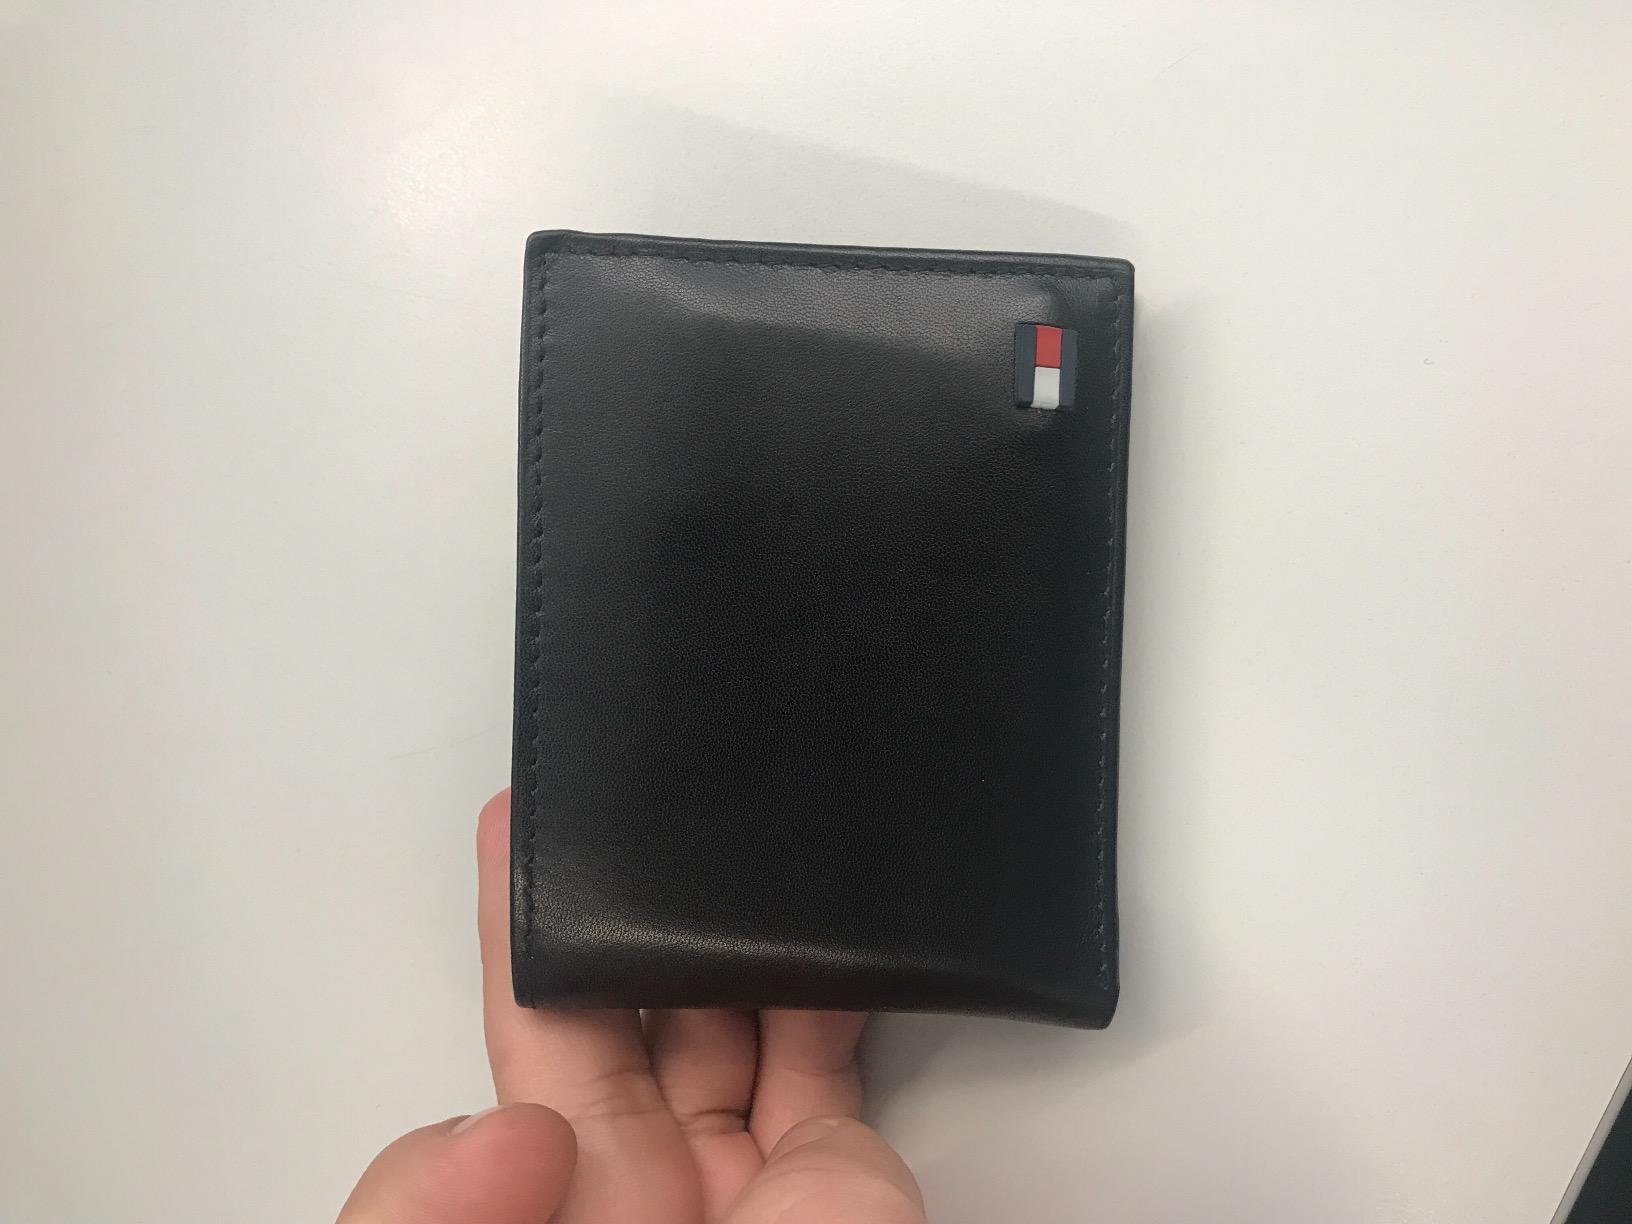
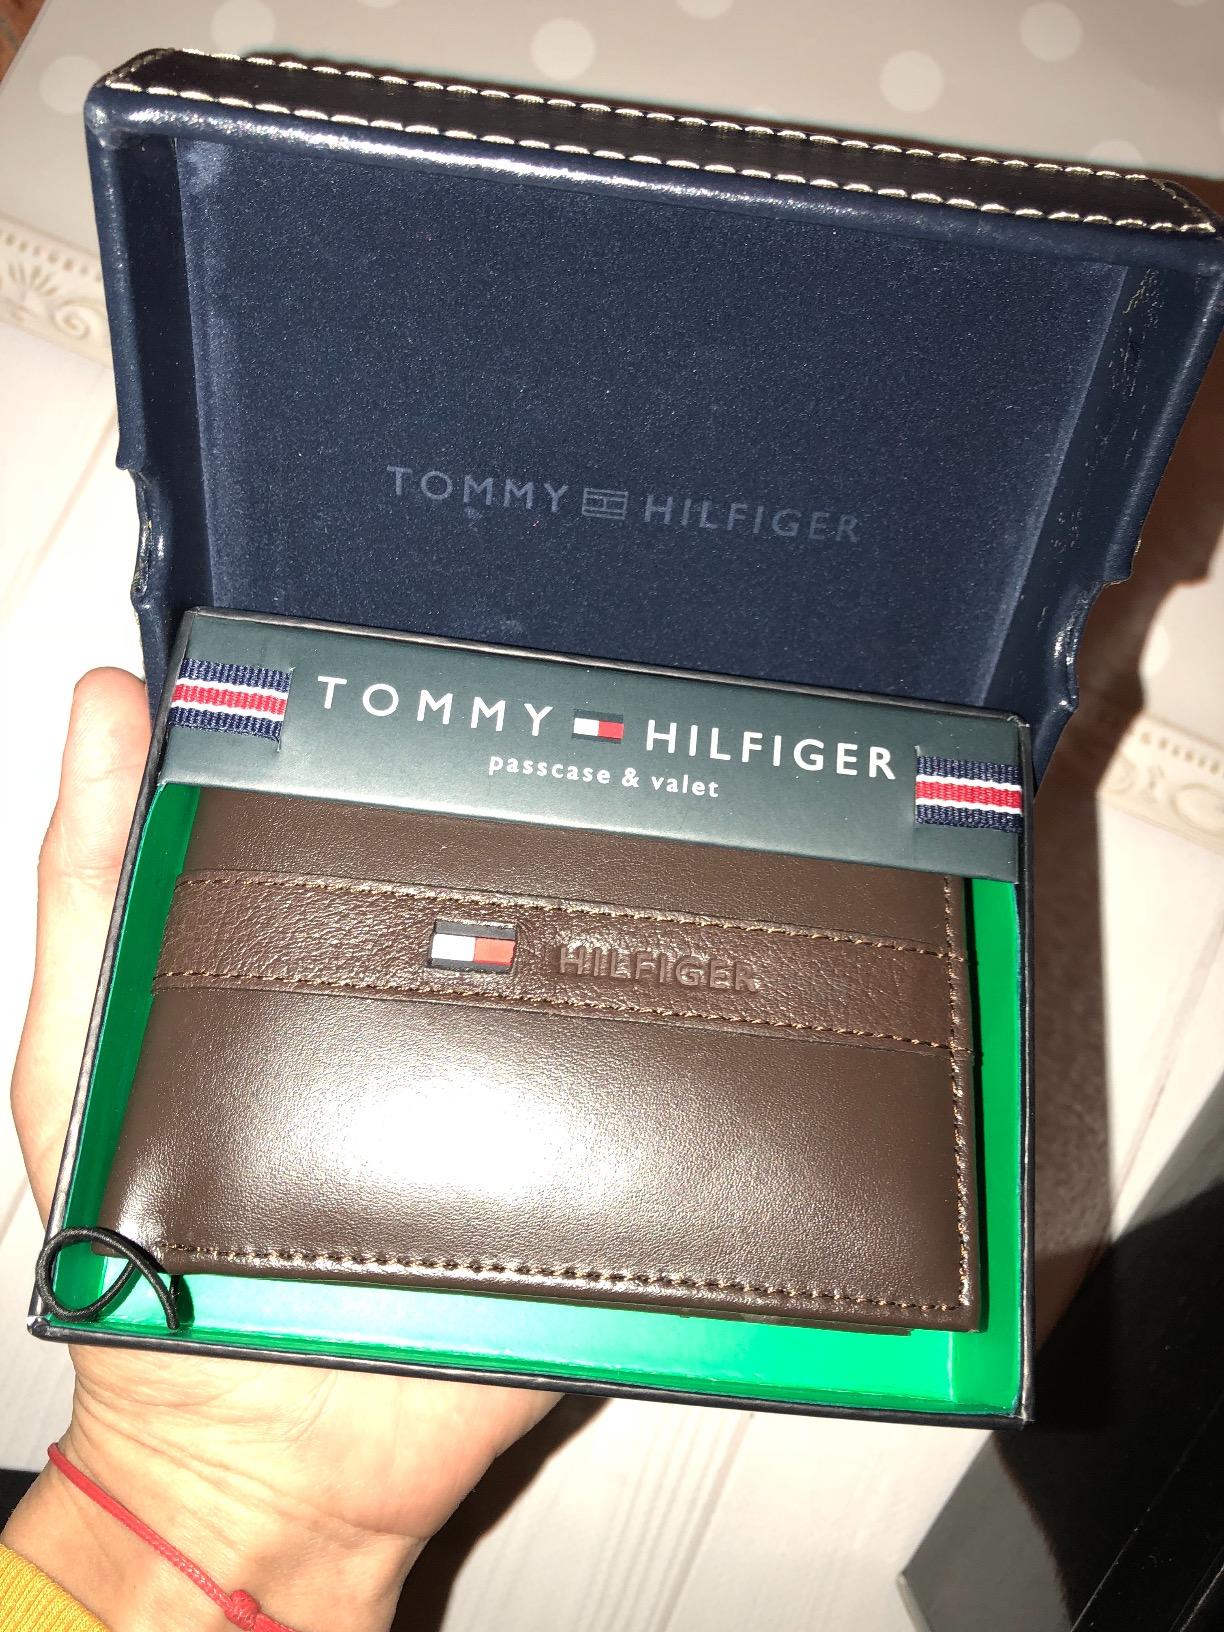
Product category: accessories_wallet
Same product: no